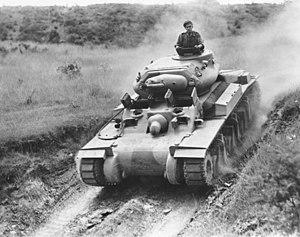
Le Sentinel est un programme australien de char Cruiser de la Seconde Guerre mondiale lancé en réponse à l'expansion du Japon dans la Pacifique. Il fut le premier char avec une caisse fondue d'un seul tenant, et le seul produit industriellement dans le pays.